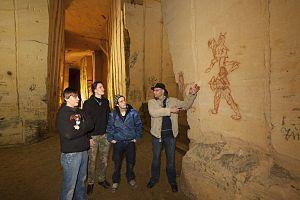
La montagne Saint-Pierre est une colline s'étendant du nord au sud entre les vallées du Geer et de la Meuse, de Maastricht jusqu'aux environs de Liège.